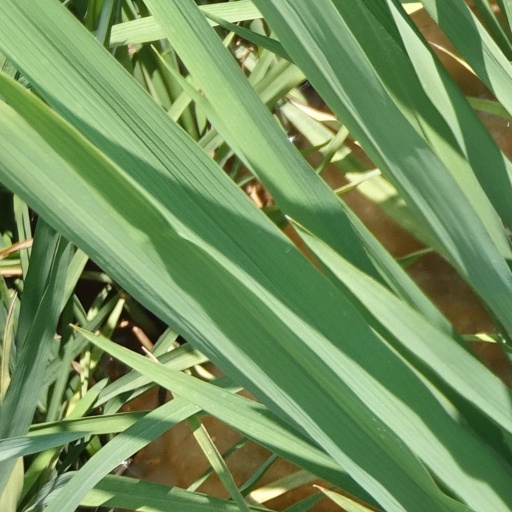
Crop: rice